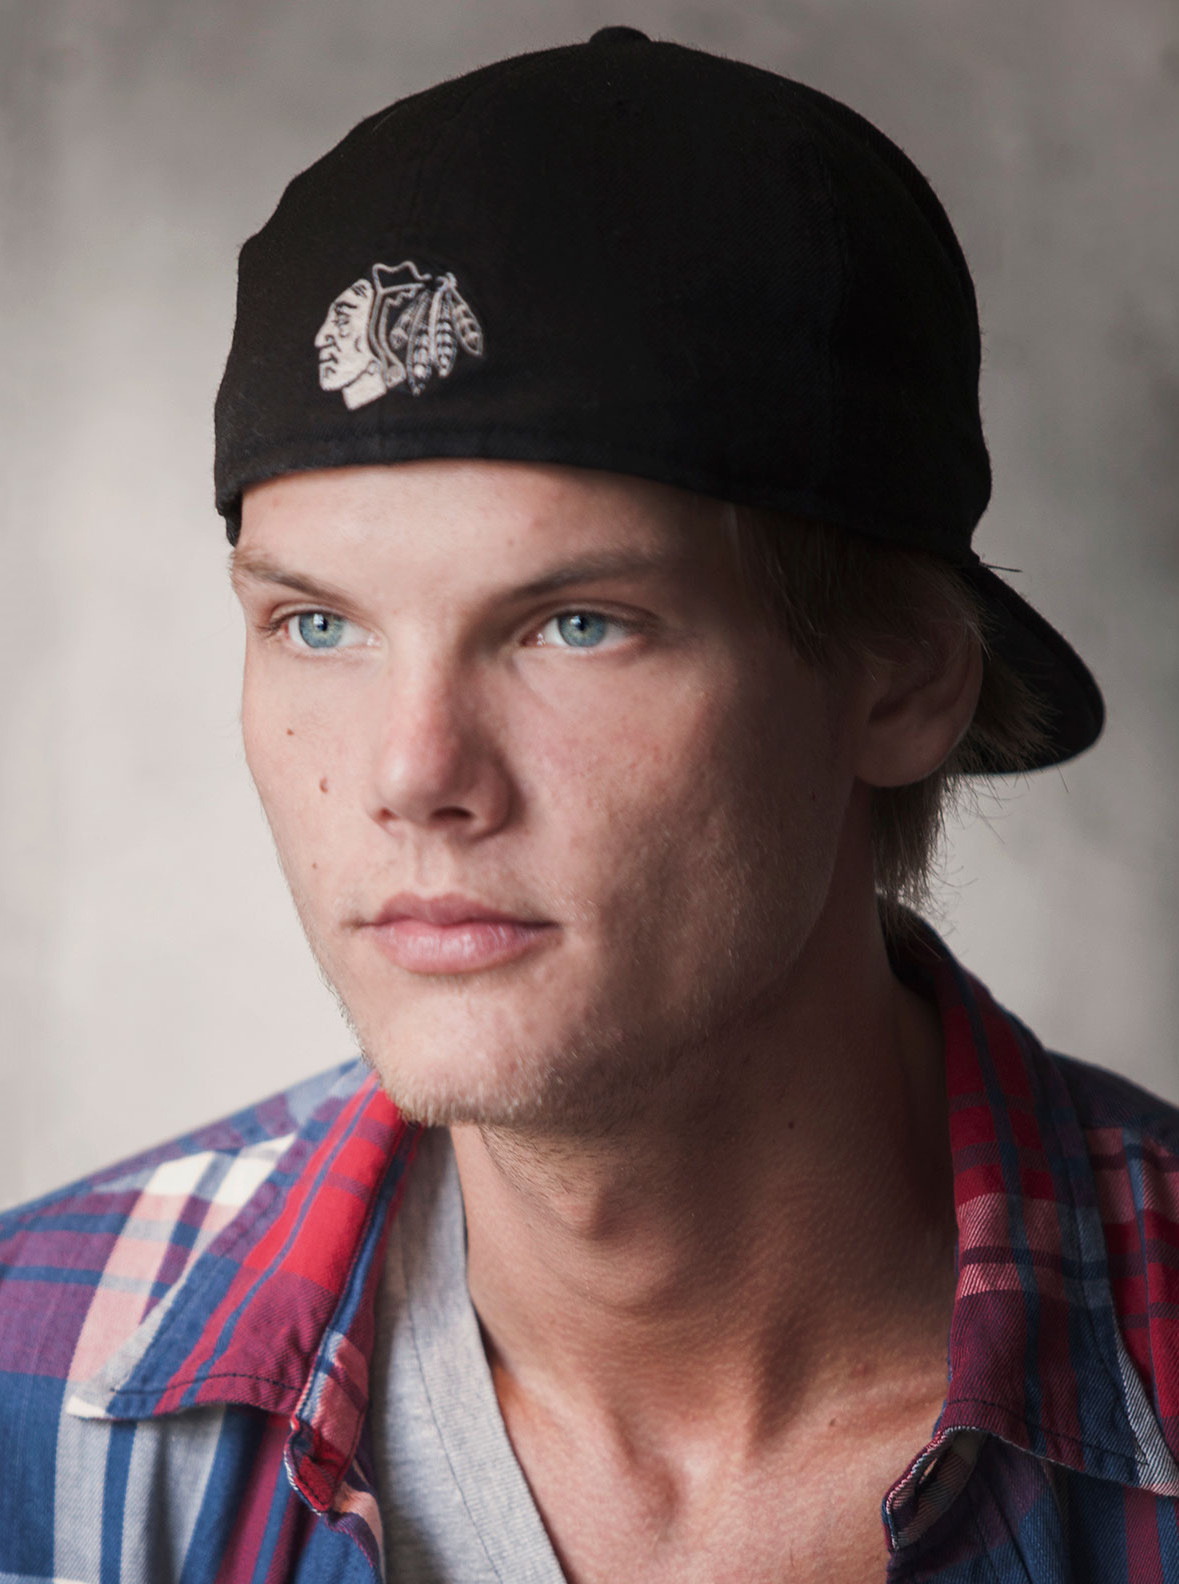
อะวีชี

| name = อะวีชี
| image = Avicii 2014 003cr.jpg
| caption = อะวีชี ในปี พ.ศ. 2557|2014
| background = non_vocal_instrumentalist
| birth_name = ทิม แบร์ยลิง
| birth_place = สต็อกโฮล์ม ประเทศสวีเดน
| alias = hlist|Tim Berg|Tom Hangs|Timberman
| years_active = 2006–2018
| death_place = มัสกัต, ประเทศโอมาน
ทิม แบร์ยลิง () หรือชื่อที่รู้จักในวงการคือ อะวีชี (Avicii) เป็นดีเจและโปรดิวเซอร์เพลงเฮาส์ชาวสวีดิช เขาได้รับการจัดอันดับในอันดับที่ 3 ในนิตยสาร ดีเจ แม็กกาซีน ในปี พ.ศ. 2555 และ พ.ศ. 2556 DJ Mag Top 100 Results 2012. djmag.com DJ Mag Top 100 Results 2013. djmag.com และเขายังได้รับการเสนอชื่อเข้าชิง รางวัลแกรมมี ถึง 2 ครั้ง ครั้งหนึ่งในเพลง "ซันไชน์ (เพลงของเดวิด เกตตา)|ซันไชน์" ซึ่งร่วมกับ เดวิด เกตตา ในปี พ.ศ. 2555 และอีกครั้งในเพลง "เลเวล (เพลงของอะวีชี)|เลเวล" ในปีต่อมา โดยมีเพลงที่ได้รับการตอบรับที่ดี เช่น "I Could Be the One (Avicii and Nicky Romero song)|I Could Be the One" ร่วมกับ นิกกี โรเมโร, "เวค มี อัพ (เพลงของอะวีชี)|เวค มี อัพ", "You Make Me", "X You", "Hey Brother", "Addicted to You (Avicii song)|Addicted to You", "The Days (Avicii song)|The Days", "The Nights (Avicii song)|The Nights", "Levels (Avicii song)|Levels" , "Waiting for Love (song)|Waiting for Love" และ Lonely Together (Avicii song)|Lonely Together อะวิชีปล่อยอัลบั้มแรก "True" เมื่อปี พ.ศ. 2556 ได้รับเสียงชื่นชมจากนักวิจารณ์ดนตรี และขึ้นมาไต่อันดับ Top Ten ในสิบห้าประเทศ และติดอันดับชาร์ตของออสเตรเลีย สวีเดน เดนมาร์ก และ อเมริกา Avicii – True. Australian-charts.com. Avicii – True . Danishcharts.com. Avicii – True. Swedishcharts.com. Avicii – Chart history. Billboard. ในปี พ.ศ. 2558 อะวิชีปล่อยอัลบั้มชุดที่สอง "Stories" และในวันที่ 10 เมษายน พ.ศ. 2560 อะวิชีปล่อยอีพี "Avīci (01) อะวิชีเสียชีวิตลงเมื่อวันที่ 20 เมษายน พ.ศ. 2561 ที่กรุงมัสกัต ประเทศโอมาน จากการฆ่าตัวตายด้วยวิธีการกรีดข้อมือ คนดนตรีสุดเศร้า! อาวิชี่ ดีเจอีดีเอ็มชื่อดังชาวสวีเดน เสียชีวิตในวัย 28 ปี
== ประวัติ ==
แบร์ยลิงเกิดในสต็อกโฮล์ม ประเทศสวีเดน เป็นลูกของนายคลาส แบร์ยลิง และนางเองลิส ลิเดน นักแสดงสาวสวีเดน ในเดือนพฤษภาคม พ.ศ. 2550 อะวิชีเซ็นสัญญาเป็นศิลปินแก่ค่าย Dejfitts Plays Label หลังจากในปี พ.ศ. 2553 ได้ปล่อยผลงานเพลง "Seek Bromance" โดยติด Top 20 ในหลายประเทศเช่น ประเทศเบลเยียม ประเทศฝรั่งเศส ประเทศเนเธอร์แลนด์ สหราชอาณาจักรcite web |title=Official Singles Chart Top 100 Official Charts Company|website=www.officialcharts.com และสวีเดน เขายังมิกซ์เพลงของนาเดีย อิล จากผลงานเพลง "Rapture" ในอัลบั้มของเธอ Queen of Clubs Trilogy: Onyx Edition ในเดือนตุลาคม พ.ศ. 2553 แบร์ยลิงได้เซ็นสัญญากับทีม European A&R Team และเข้าเป็นศิลปินกับอีเอ็มไอ
==เสียชีวิต==
ในวันที่ 20 เมษายน พ.ศ. 2561 อะวีชีถูกพบเสียชีวิตอยู่ในรถ โดยสำนักข่าว TMZ รายงานภายหลังว่าอะวิชีเสียชีวิตจากภาวะเสียเลือด ด้านครอบครัวอะวีชีไม่ได้ชี้แจงอย่างชัดเจนว่าเป็นการฆ่าตัวตาย ต่อมาวันที่ 26 เมษายน พ.ศ. 2561 ครอบครัวของอะวีชีได้เผยแพร่จดหมายที่มีข้อความ:
== ผลงาน ==
=== สตูดิโออัลบั้ม ===
* "True" (พ.ศ. 2556)
* "True : Avicii by Avicii" (พ.ศ. 2557)
* สตอรีส (อัลบั้มอะวีชี)|"Stories" (พ.ศ. 2558)
* "Avīci (01)" (พ.ศ. 2560)
* ทิม (อัลบั้มอะวีชี)|"Tim" (พ.ศ. 2562)
== อ้างอิง ==
หมวดหมู่:คลับดีเจ
หมวดหมู่:นักดนตรีชาวสวีเดน
หมวดหมู่:นักดนตรีที่ฆ่าตัวตาย